Matthias W. Baldwin

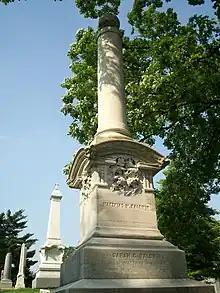
Matthias Baldwin memorial in Laurel Hill Cemetery

Baldwin died on September 7, 1866, at his country home in Wissinoming, and was interred at Laurel Hill Cemetery in Philadelphia.